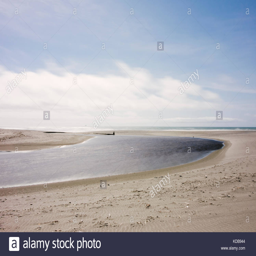
a long exposure of gold bluffs beach